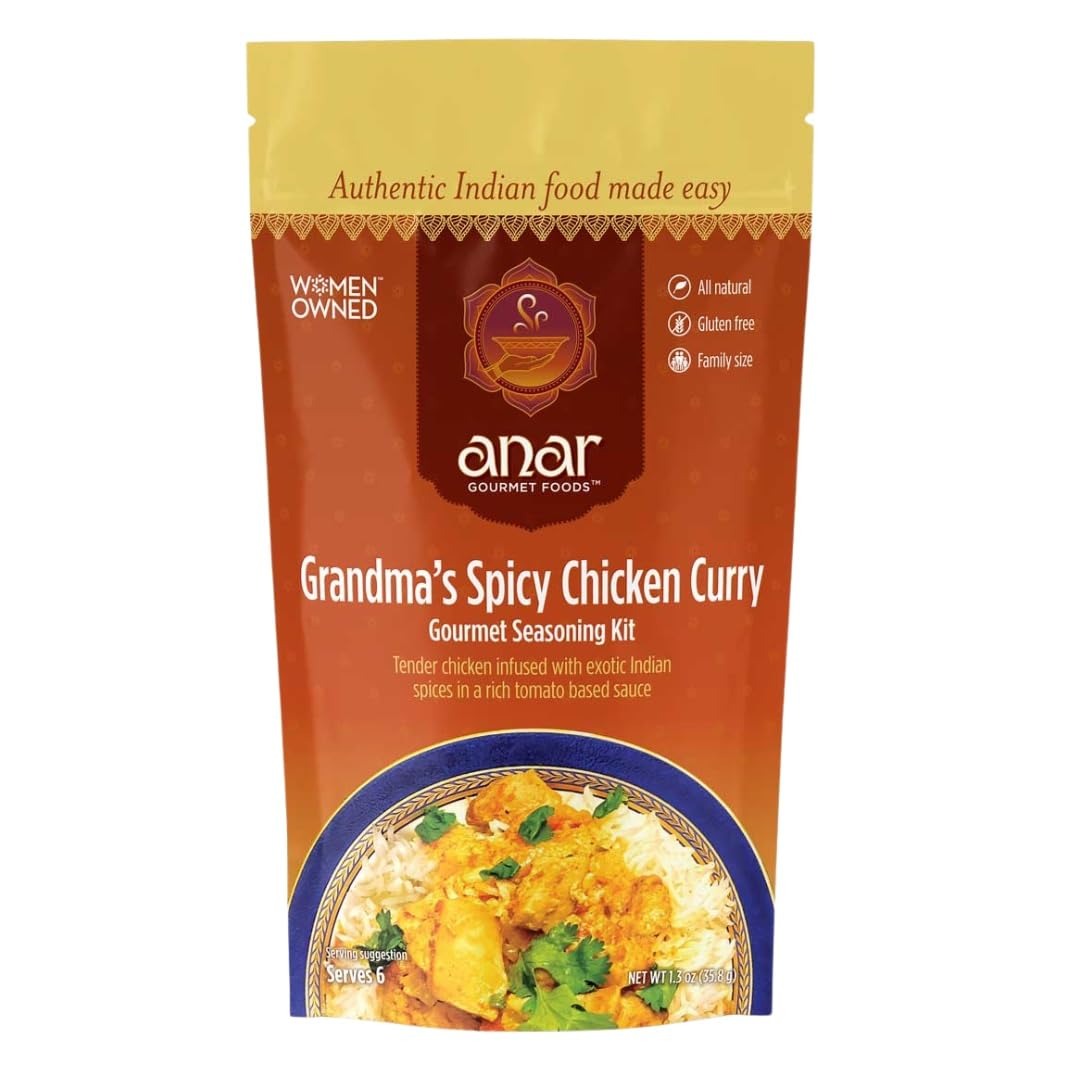
Item Name: ANAR GOURMET FOODS Grandma's Spicy Chicken Curry, 1.3 OZ
Bullet Point 1: Use this all-natural seasoning blend with our homemade recipe to prepare delicious authentic South Indian chicken curry easily.
Bullet Point 2: Authentic homemade Indian flavor with easy recipe.
Bullet Point 3: Artisanal seasoning mixes carefully prepared in small batches for maximum freshness and flavor.
Bullet Point 4: All natural seasonings are Gluten-free, No MSG, No soy, No nuts, No preservatives.
Bullet Point 5: Keto-friendly recipe
Bullet Point 6: Customizable spicy heat with amount of jalapeno added.
Bullet Point 7: Family Size for use with 3 lbs of meat typically serves 6.
Bullet Point 8: Serve traditionally with rice or naan hearty satisfying Indian meal.
Bullet Point 9: Keep prepared dish in fridge for 3-4 days and freezes well for about 3-4 months in a tightly covered container.
Bullet Point 10: Made with love by a Certified Minority Owned and Women Owned Small Business in the U.S.
Product Description: Use this Indian seasoning kit with our homemade recipe to make delicious authentic South Indian Chicken Curry easily. In this dish, tender chunks of boneless chicken are marinated in our gourmet Indian seasoning blend and yogurt, then simmered in a rich tomato sauce. Customize the spicy heat with your fresh ingredients per recipe to make authentic Indian cuisine or a fusion Indian dish to delight a range of mild to spicy HOT palates. Great for 6 servings.
Value: 1.3
Unit: Ounce

Price: 11.99